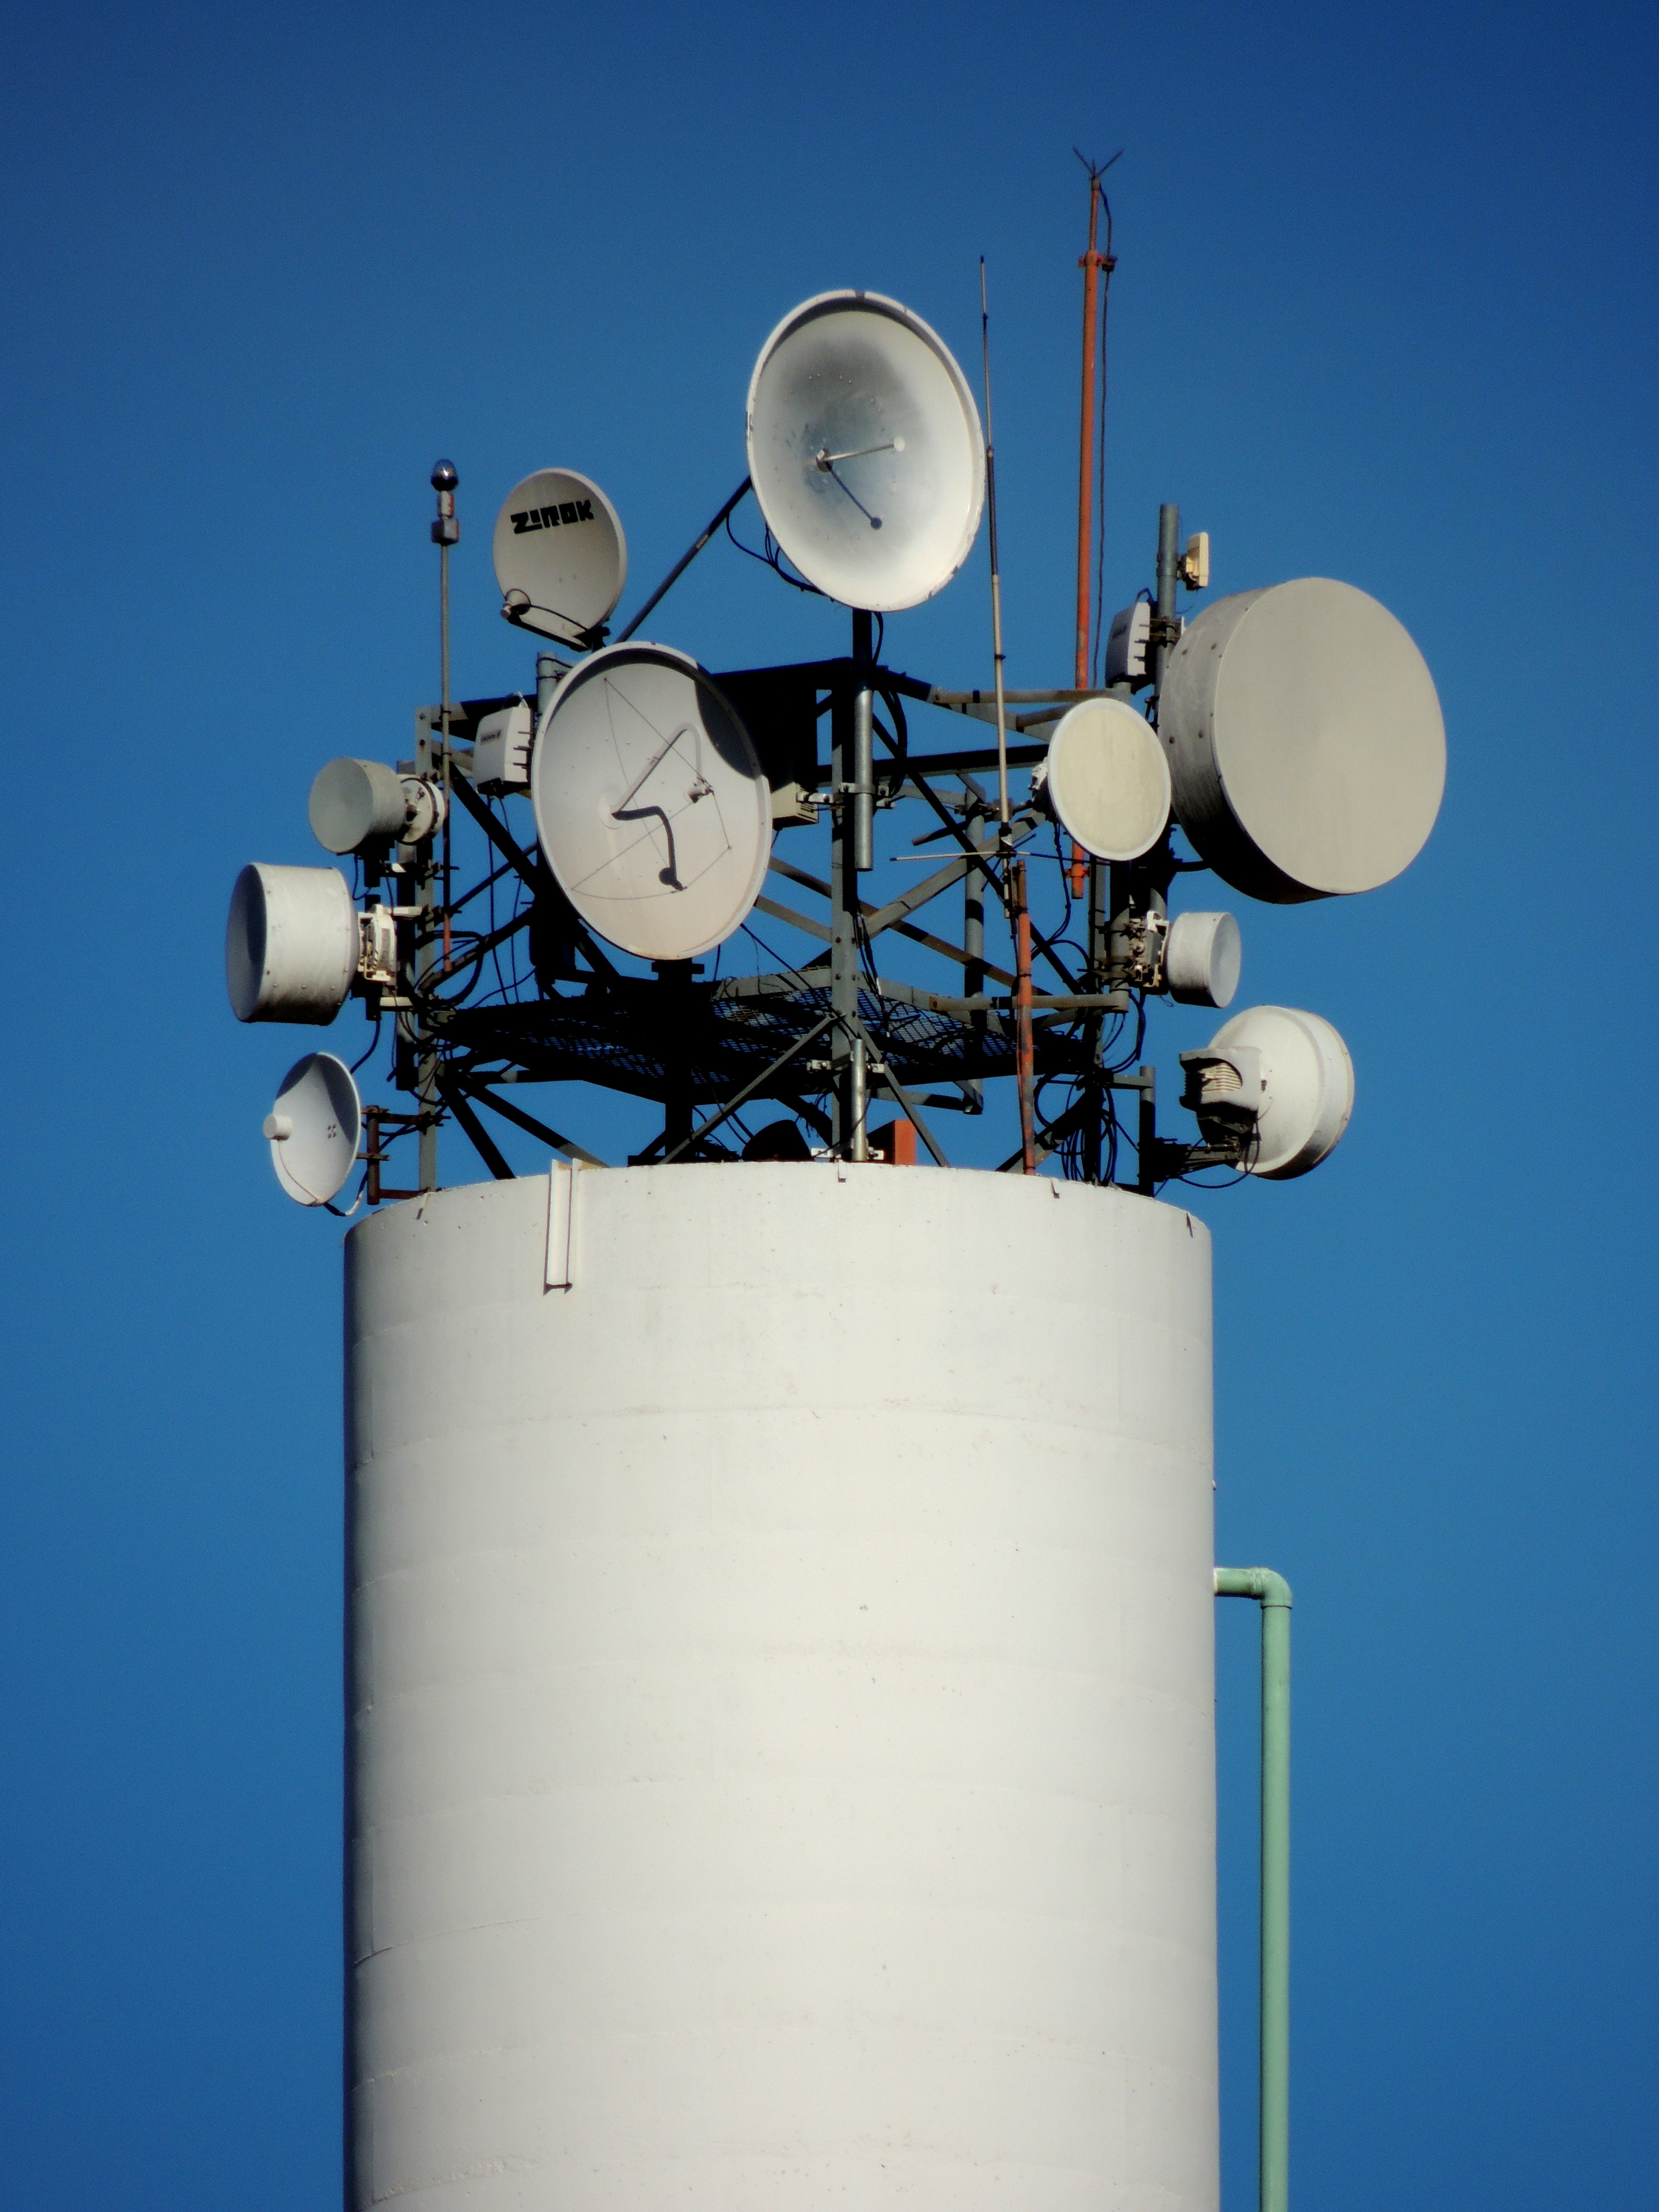
technology, city, urban, antenna, construction, blue, electricity, lighting, energy, product, antennas, visual pollution